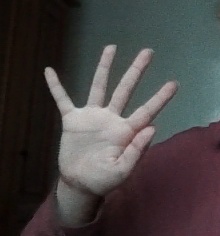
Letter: sheen